Eduard Latypov

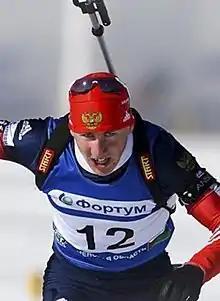
Latypov in 2019

Eduard Latypov (born 21 March 1994) is a Russian biathlete. He has competed in the Biathlon World Cup since 2018, and represented Russia at the Biathlon World Championships 2020 and Biathlon World Championships 2021.